Elaboration likelihood model

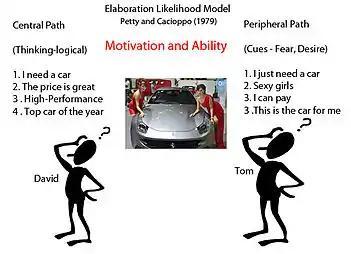
Motivation and ability

"Personal relevance" can also affect an individual's degree of motivation. For instance, undergraduate students were told of a new exam policy that would take effect either one or ten years later. The proposal of the new exam policy was either supported by strong or weak arguments. Those students who were going to personally be affected by this change would think more about the issue than those students who were not going to be personally affected.